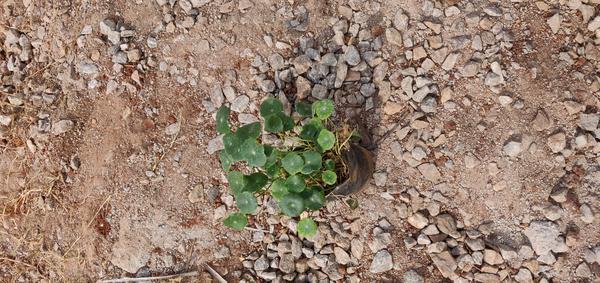
Plant: Brahmi